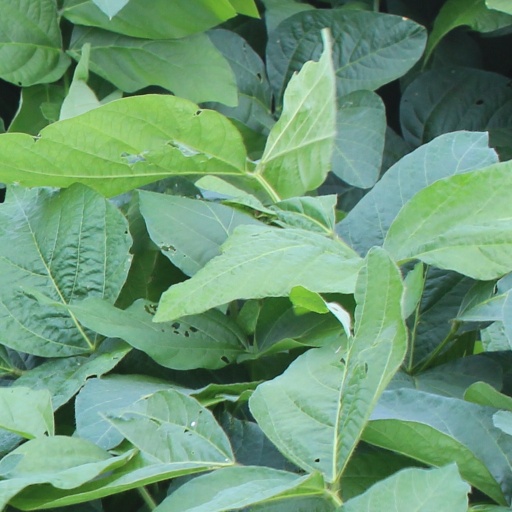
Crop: soybean